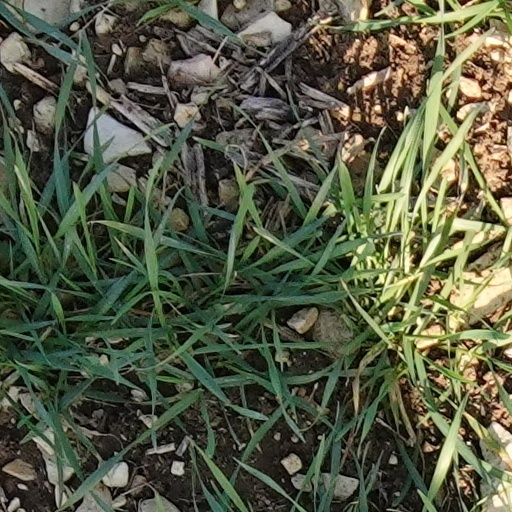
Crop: wheat